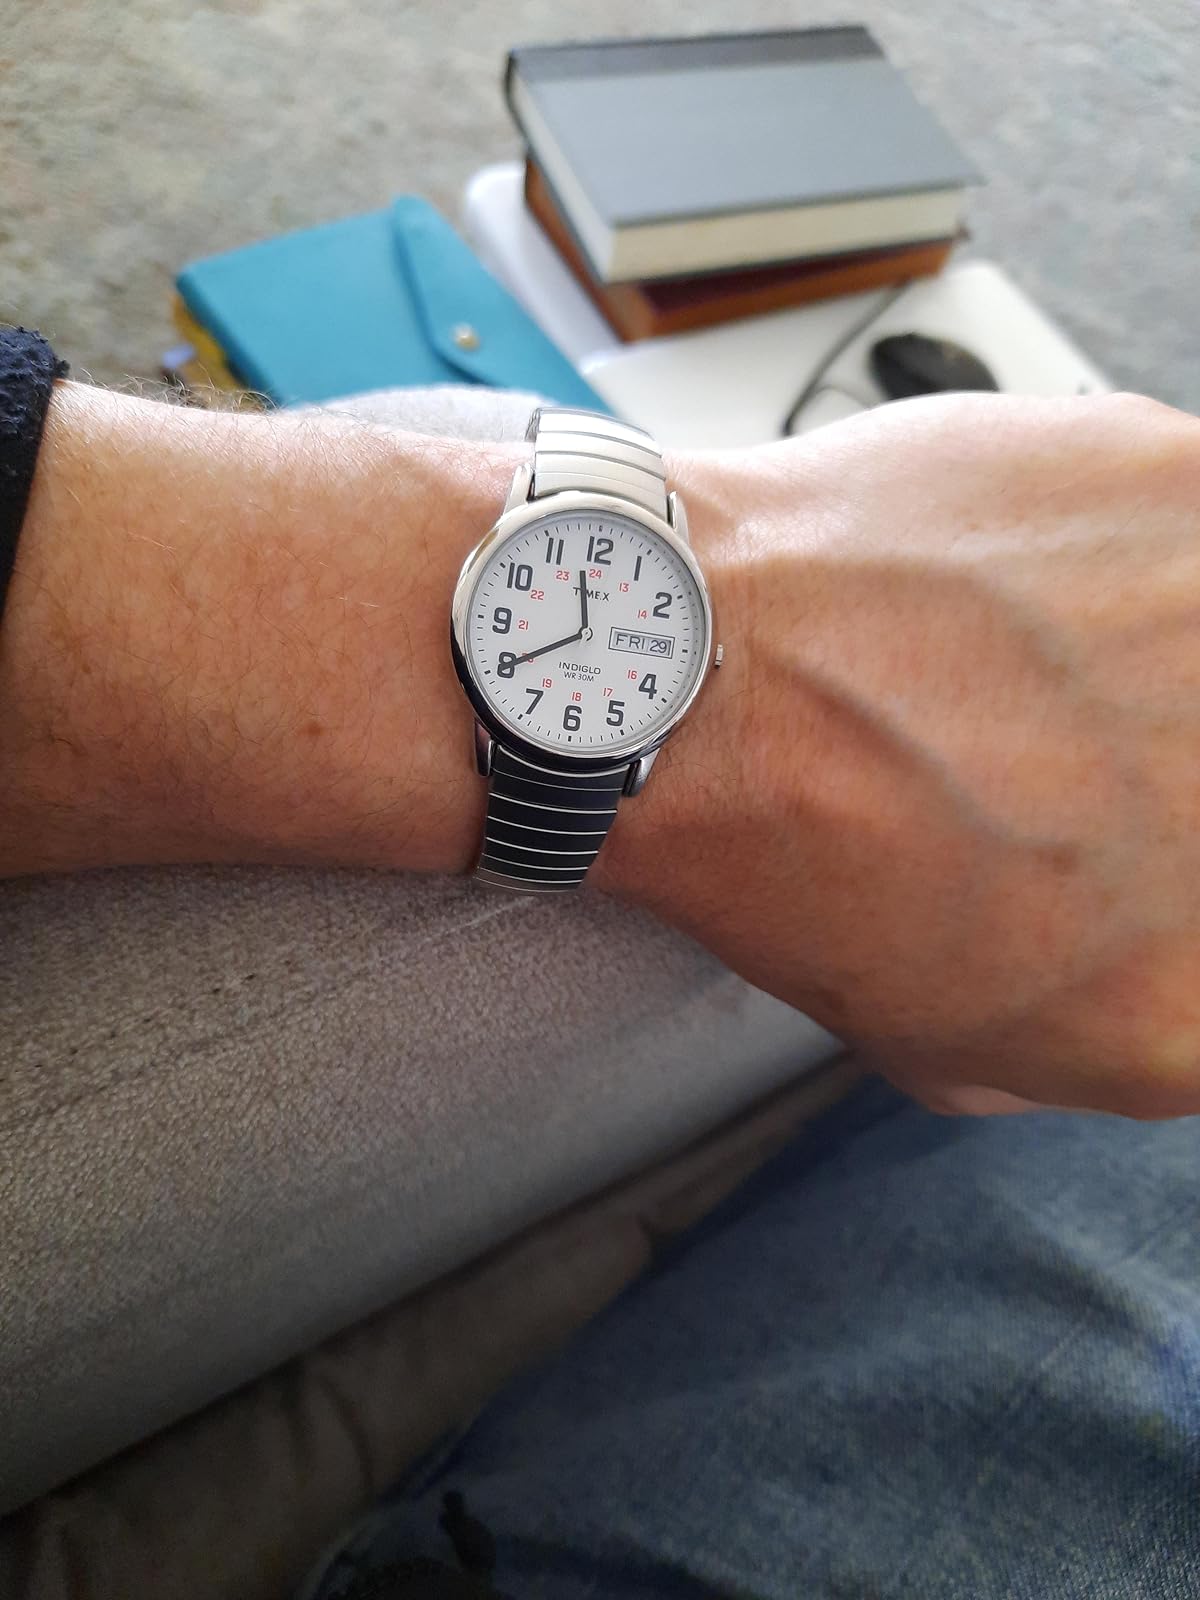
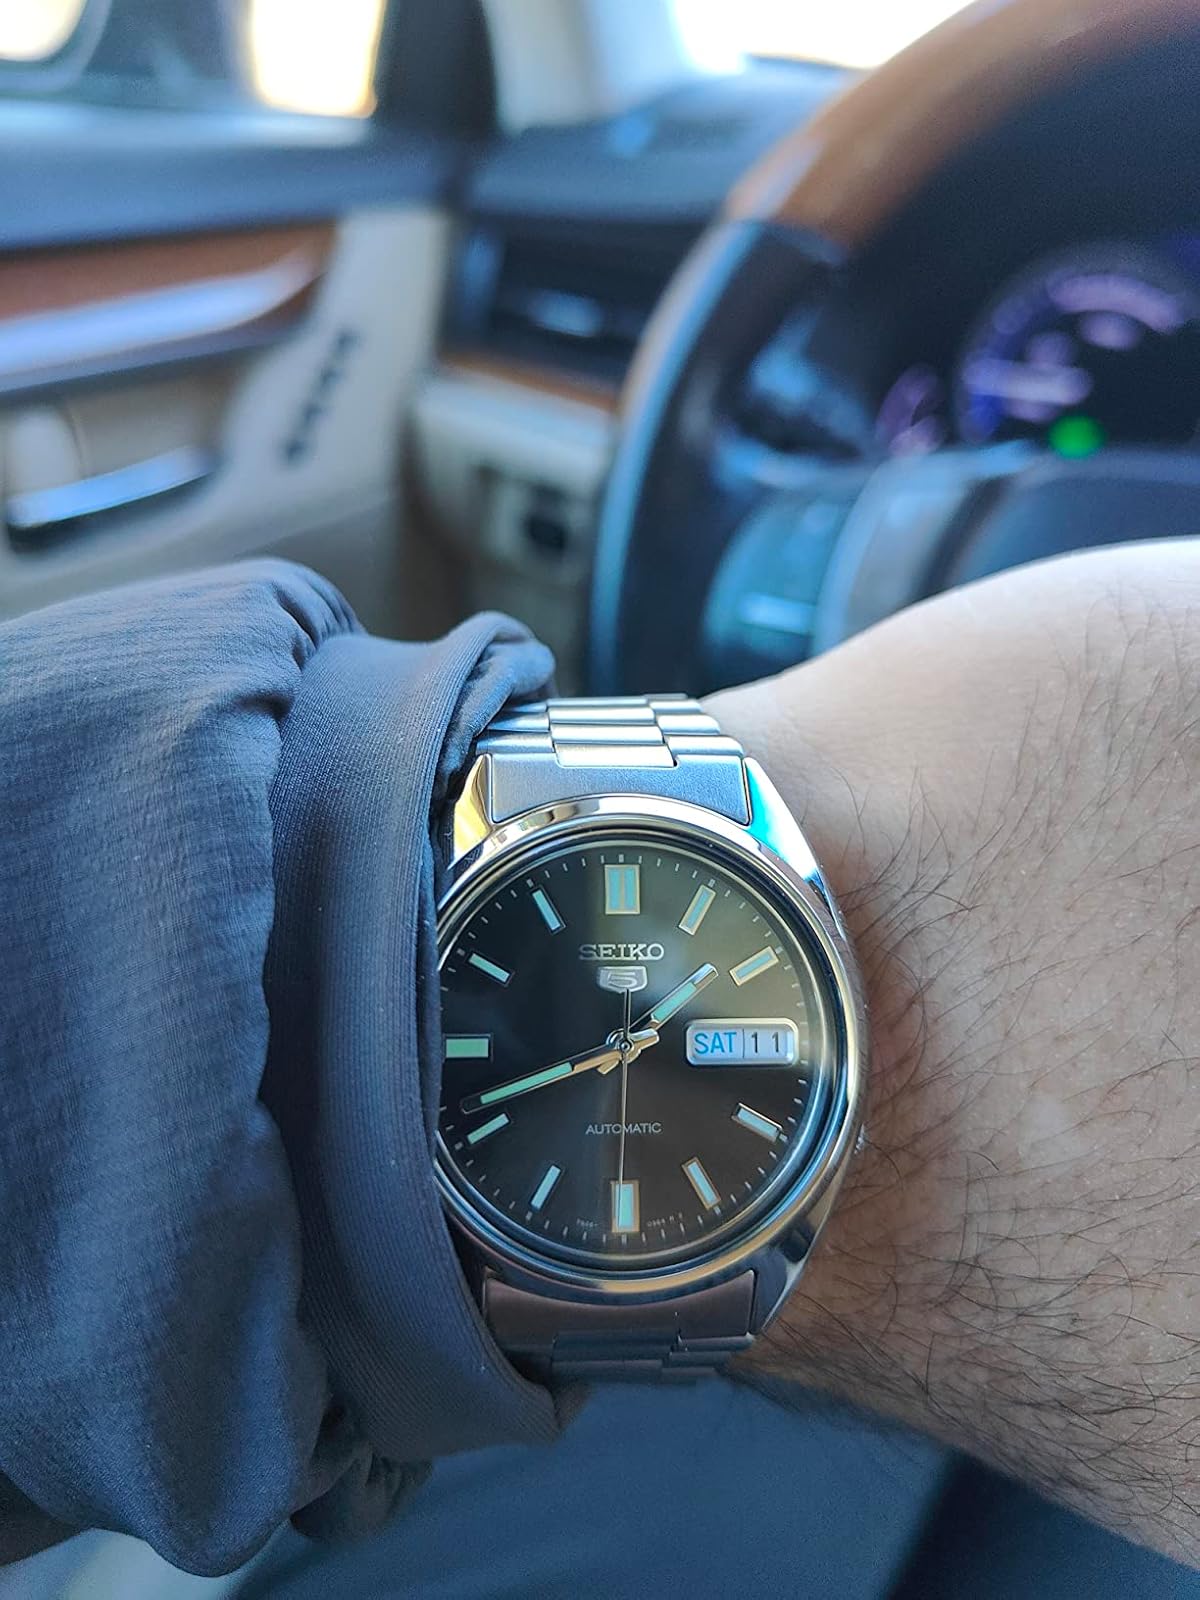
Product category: accessories_watch
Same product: no